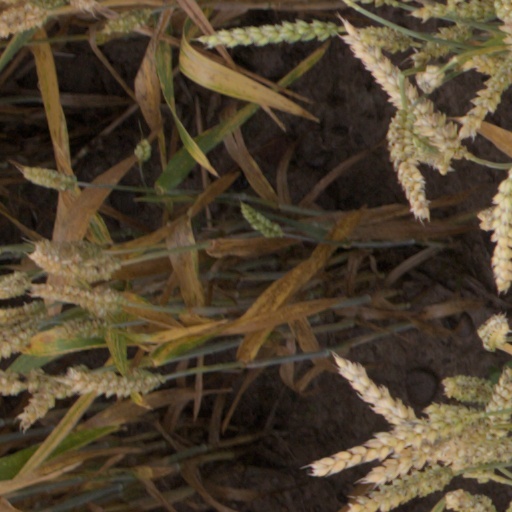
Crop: wheat